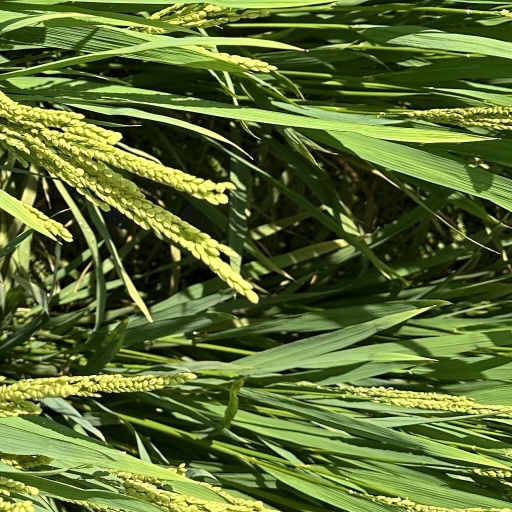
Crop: rice